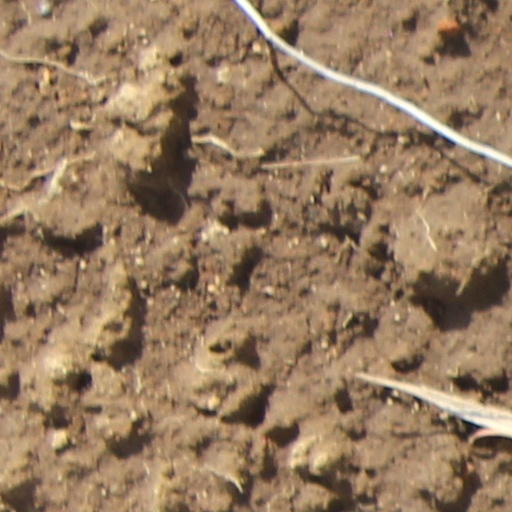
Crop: wheat